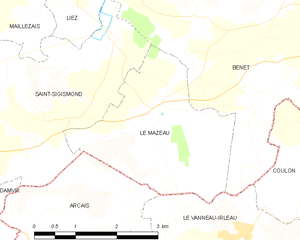
Carte des communes françaises Le Mazeau